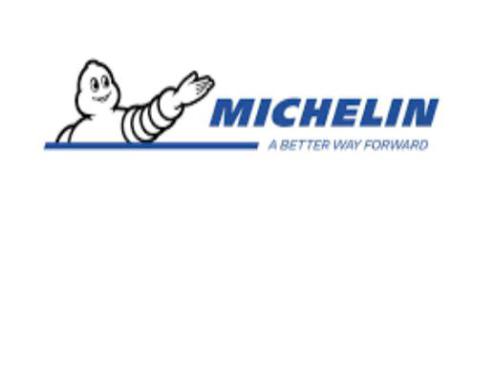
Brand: michelin
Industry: Others